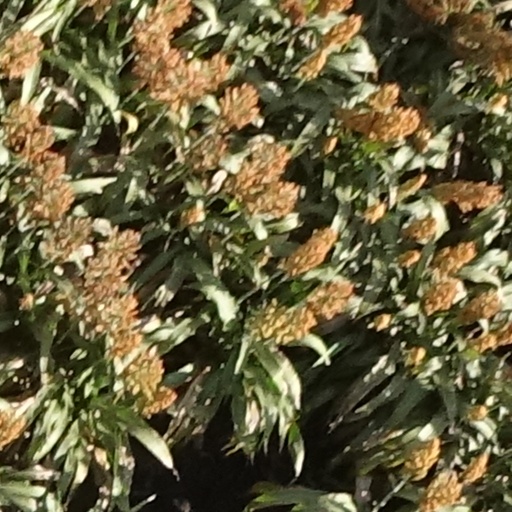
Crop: sorghum